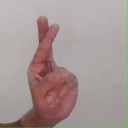
अक्षर: र